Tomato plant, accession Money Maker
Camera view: vertical (180 deg); turntable rotation: 300 degrees
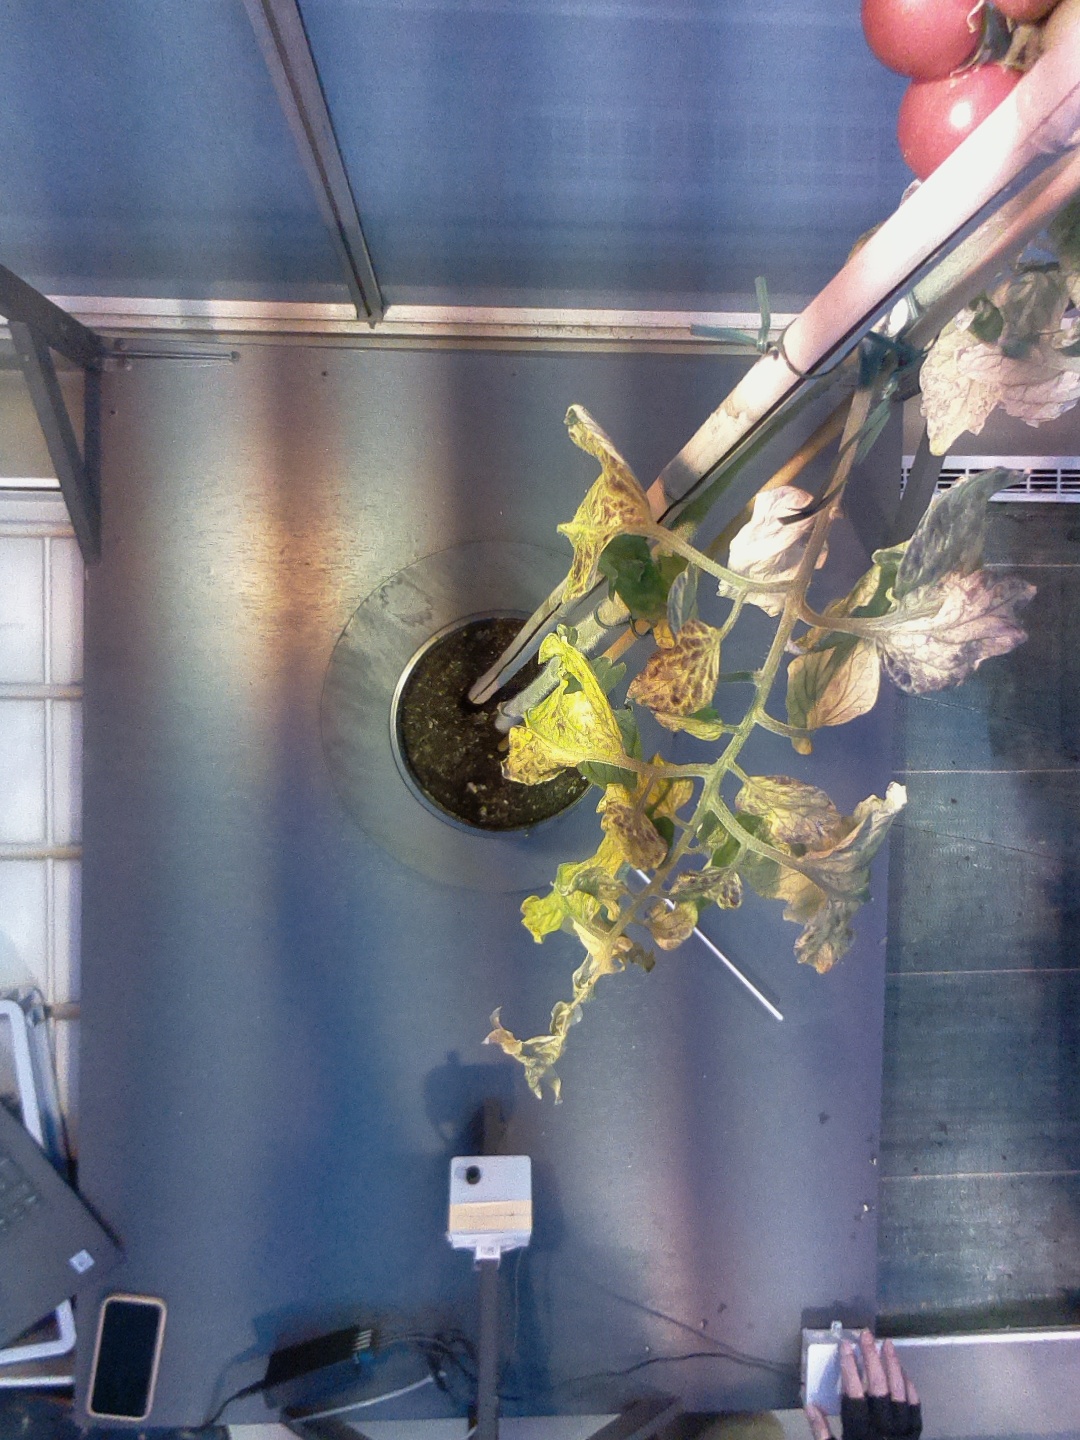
BBCH growth stage 89: 90%-100% of fruits show typical fully ripe color